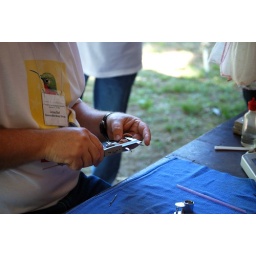
The person working with these birds is one of two licensed individuals by the government to band humming birds.